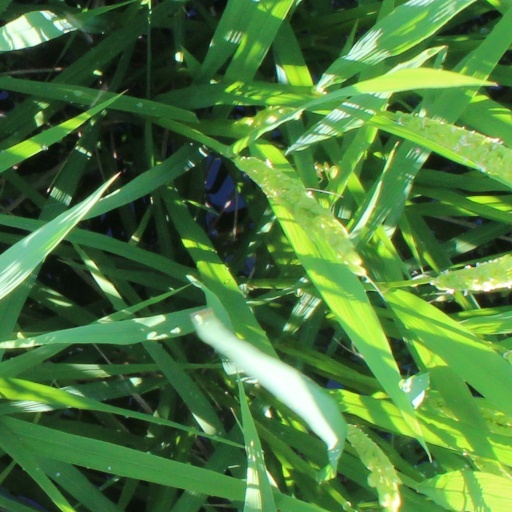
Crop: rice